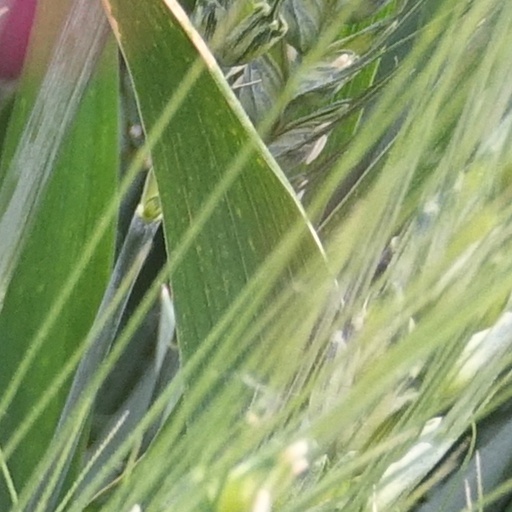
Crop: wheat